Ladislaus II of Hungary

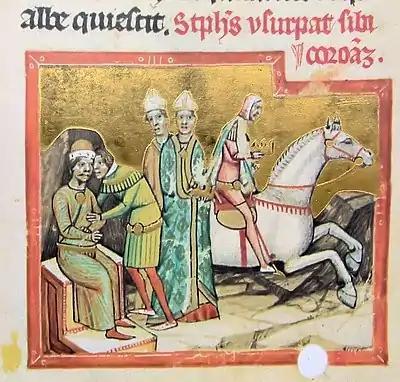
Ladislaus II stealing the Holy Crown of Hungary (from the "Illuminated Chronicle")

Ladislaus II or Ladislas II (Croatian and Slovak: "Ladislav II"; 113114 January 1163) was King of Hungary and Croatia between 1162 and 1163, having usurped the crown from his nephew, Stephen III.